The Three Weird Sisters

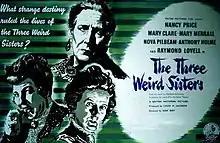
UK release poster

The Three Weird Sisters is a 1948 British melodrama film directed by Daniel Birt and starring Nancy Price, Mary Clare, Mary Merrall, Nova Pilbeam and Raymond Lovell. The film has Gothic influences. The screenplay was adapted by Dylan Thomas and Louise Birt from the 1943 novel "The Case of the Weird Sisters" by Charlotte Armstrong (mistitled "The Case of the Three Weird Sisters" in the opening credits). The film was Birt's feature film directorial debut. It also marked the last screen appearance of Nova Pilbeam, who retired from acting after it was completed.